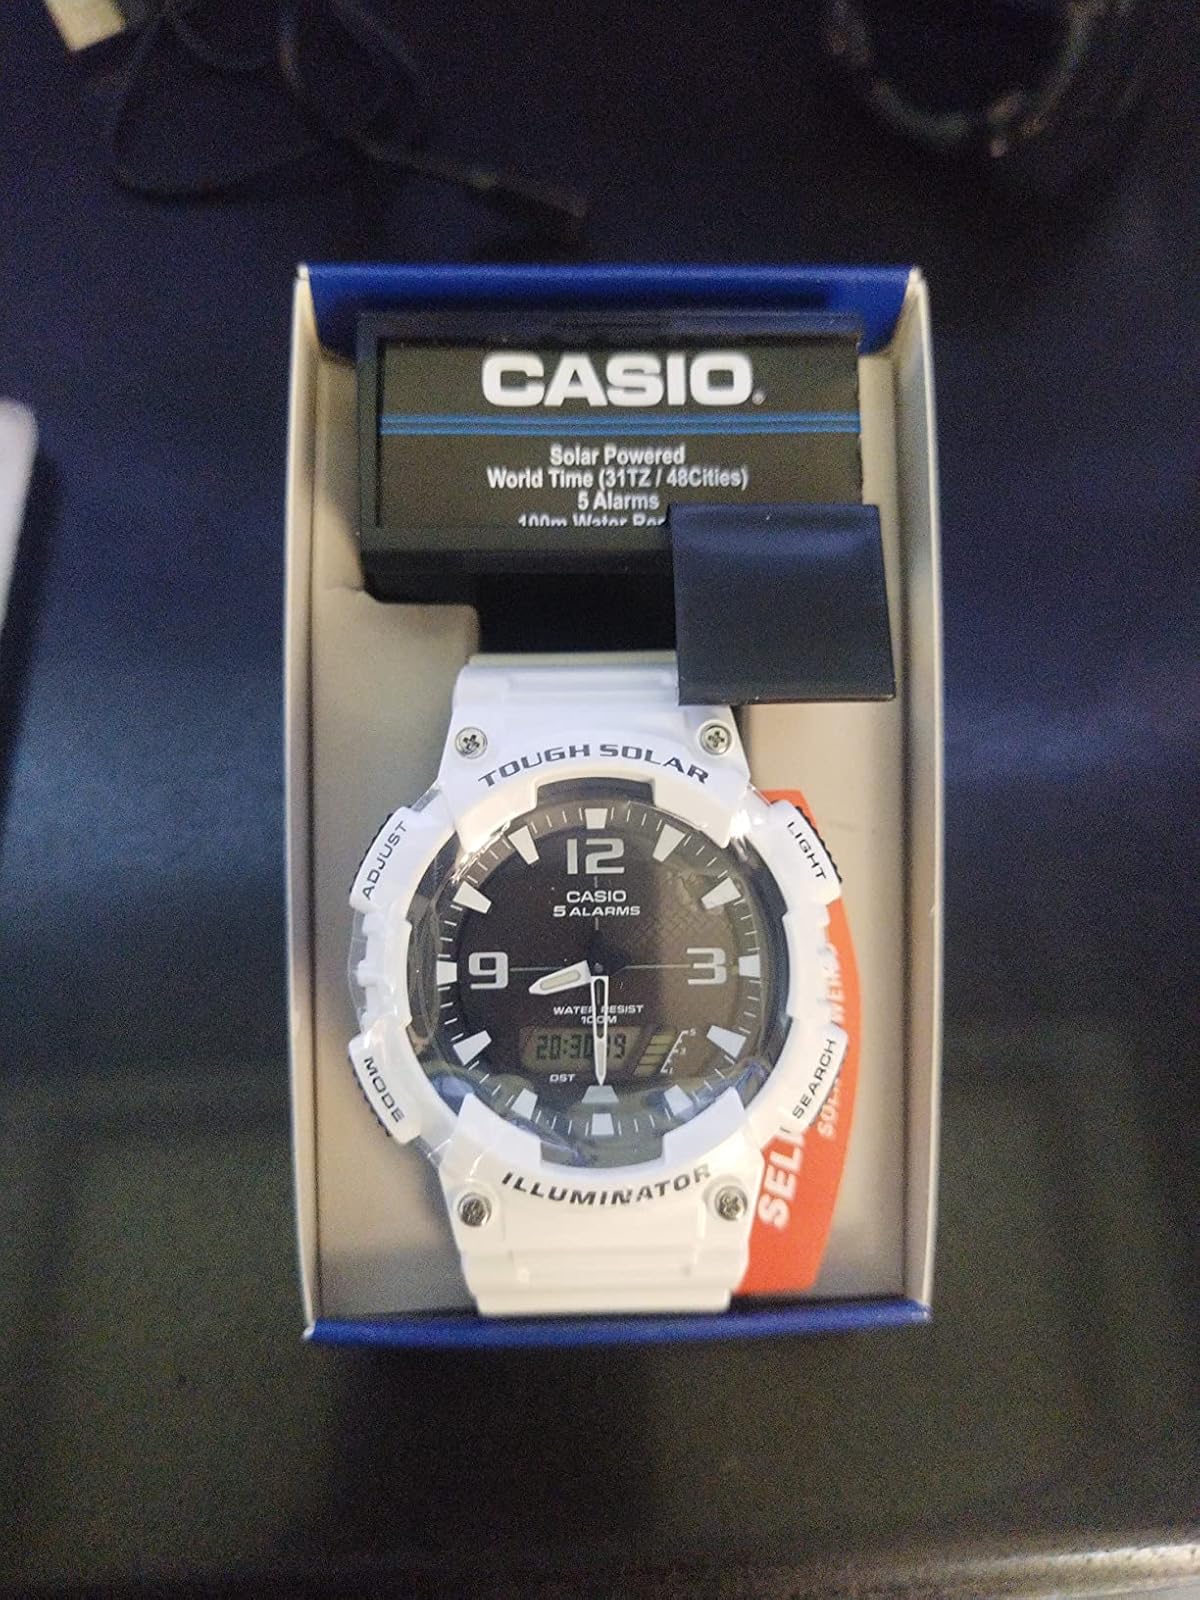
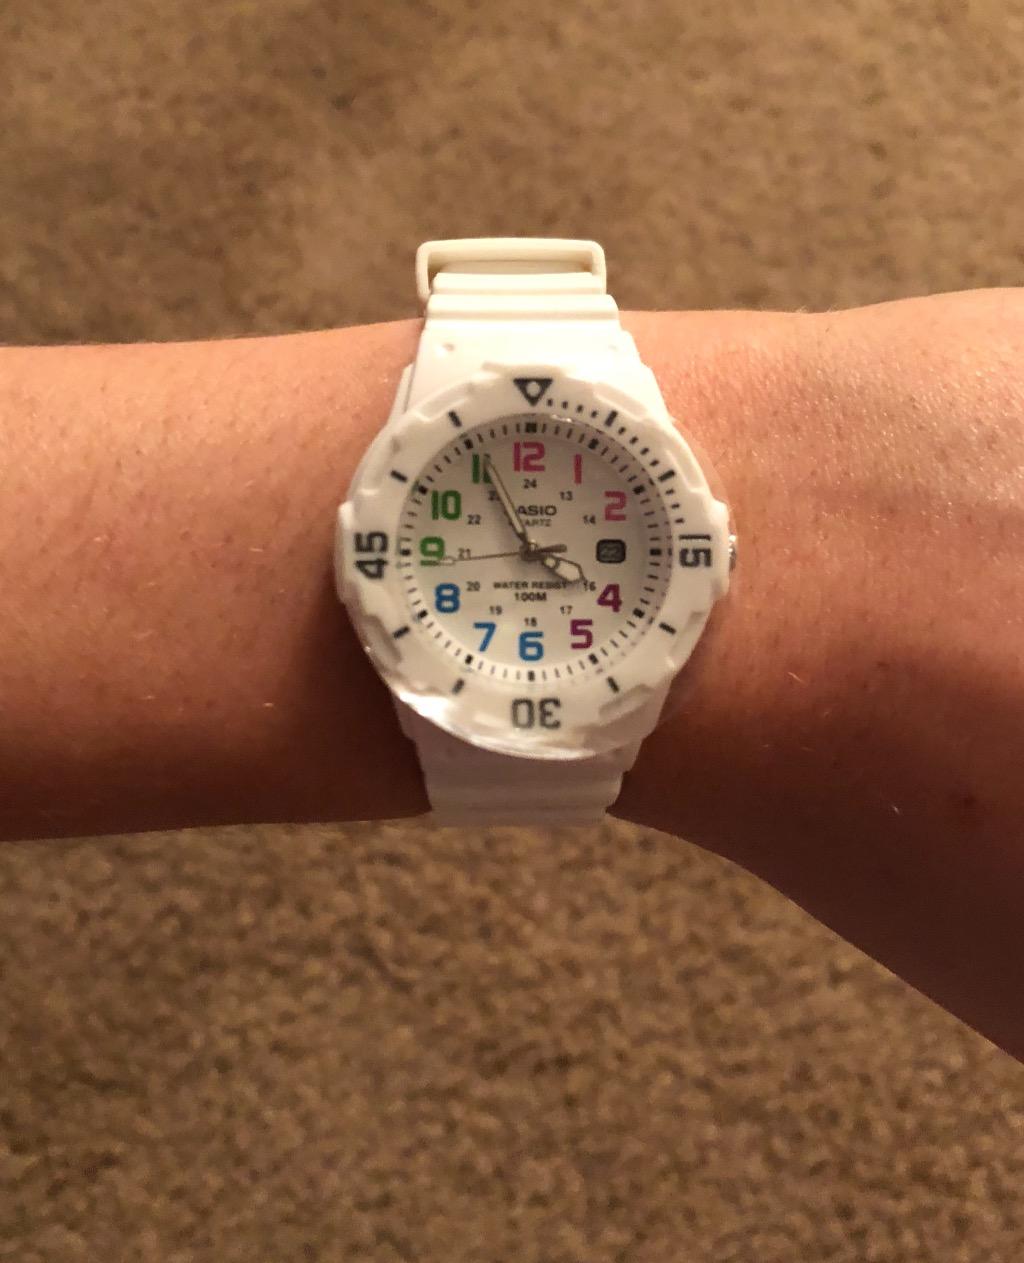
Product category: accessories_watch
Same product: no